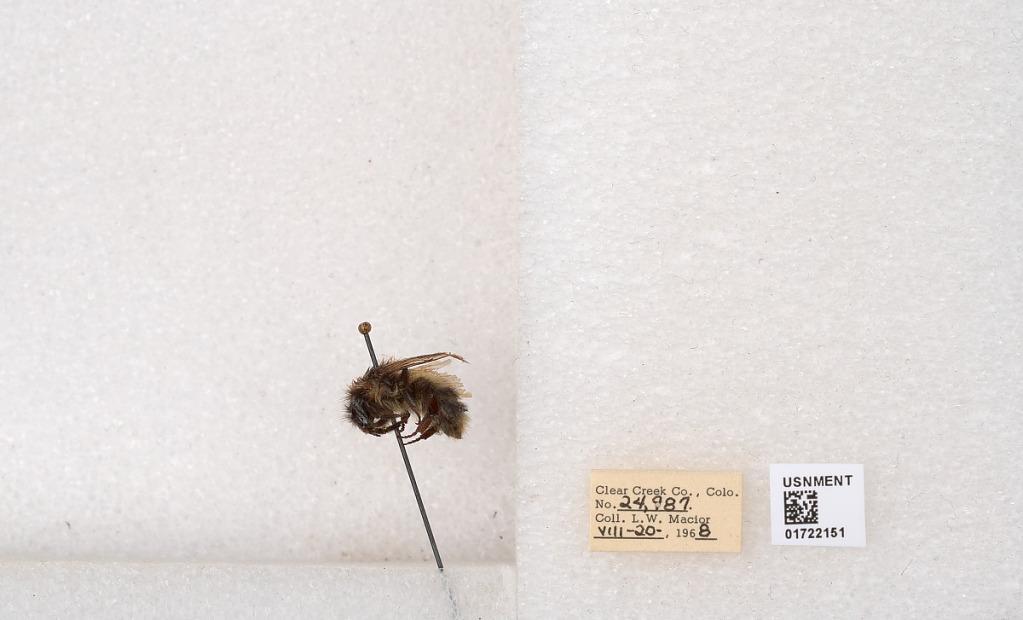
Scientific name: Bombus kirbyellus
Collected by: L. Macior
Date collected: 1968-8-20
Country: United States
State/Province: Colorado
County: Clear Creek
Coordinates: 39.6891, -105.644